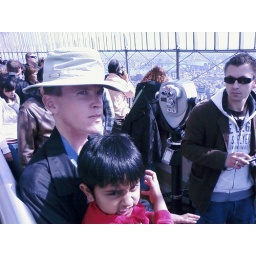
tiger boy in action